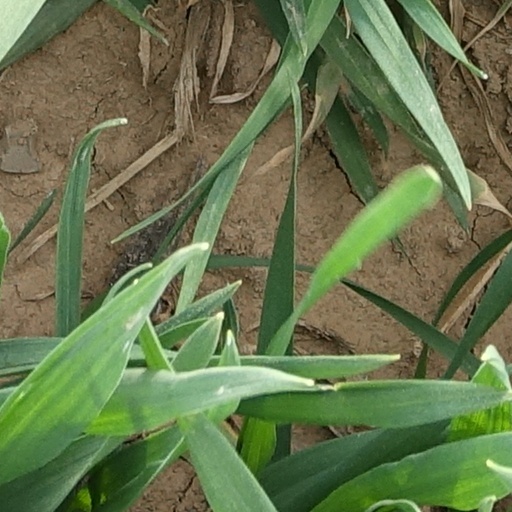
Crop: wheat